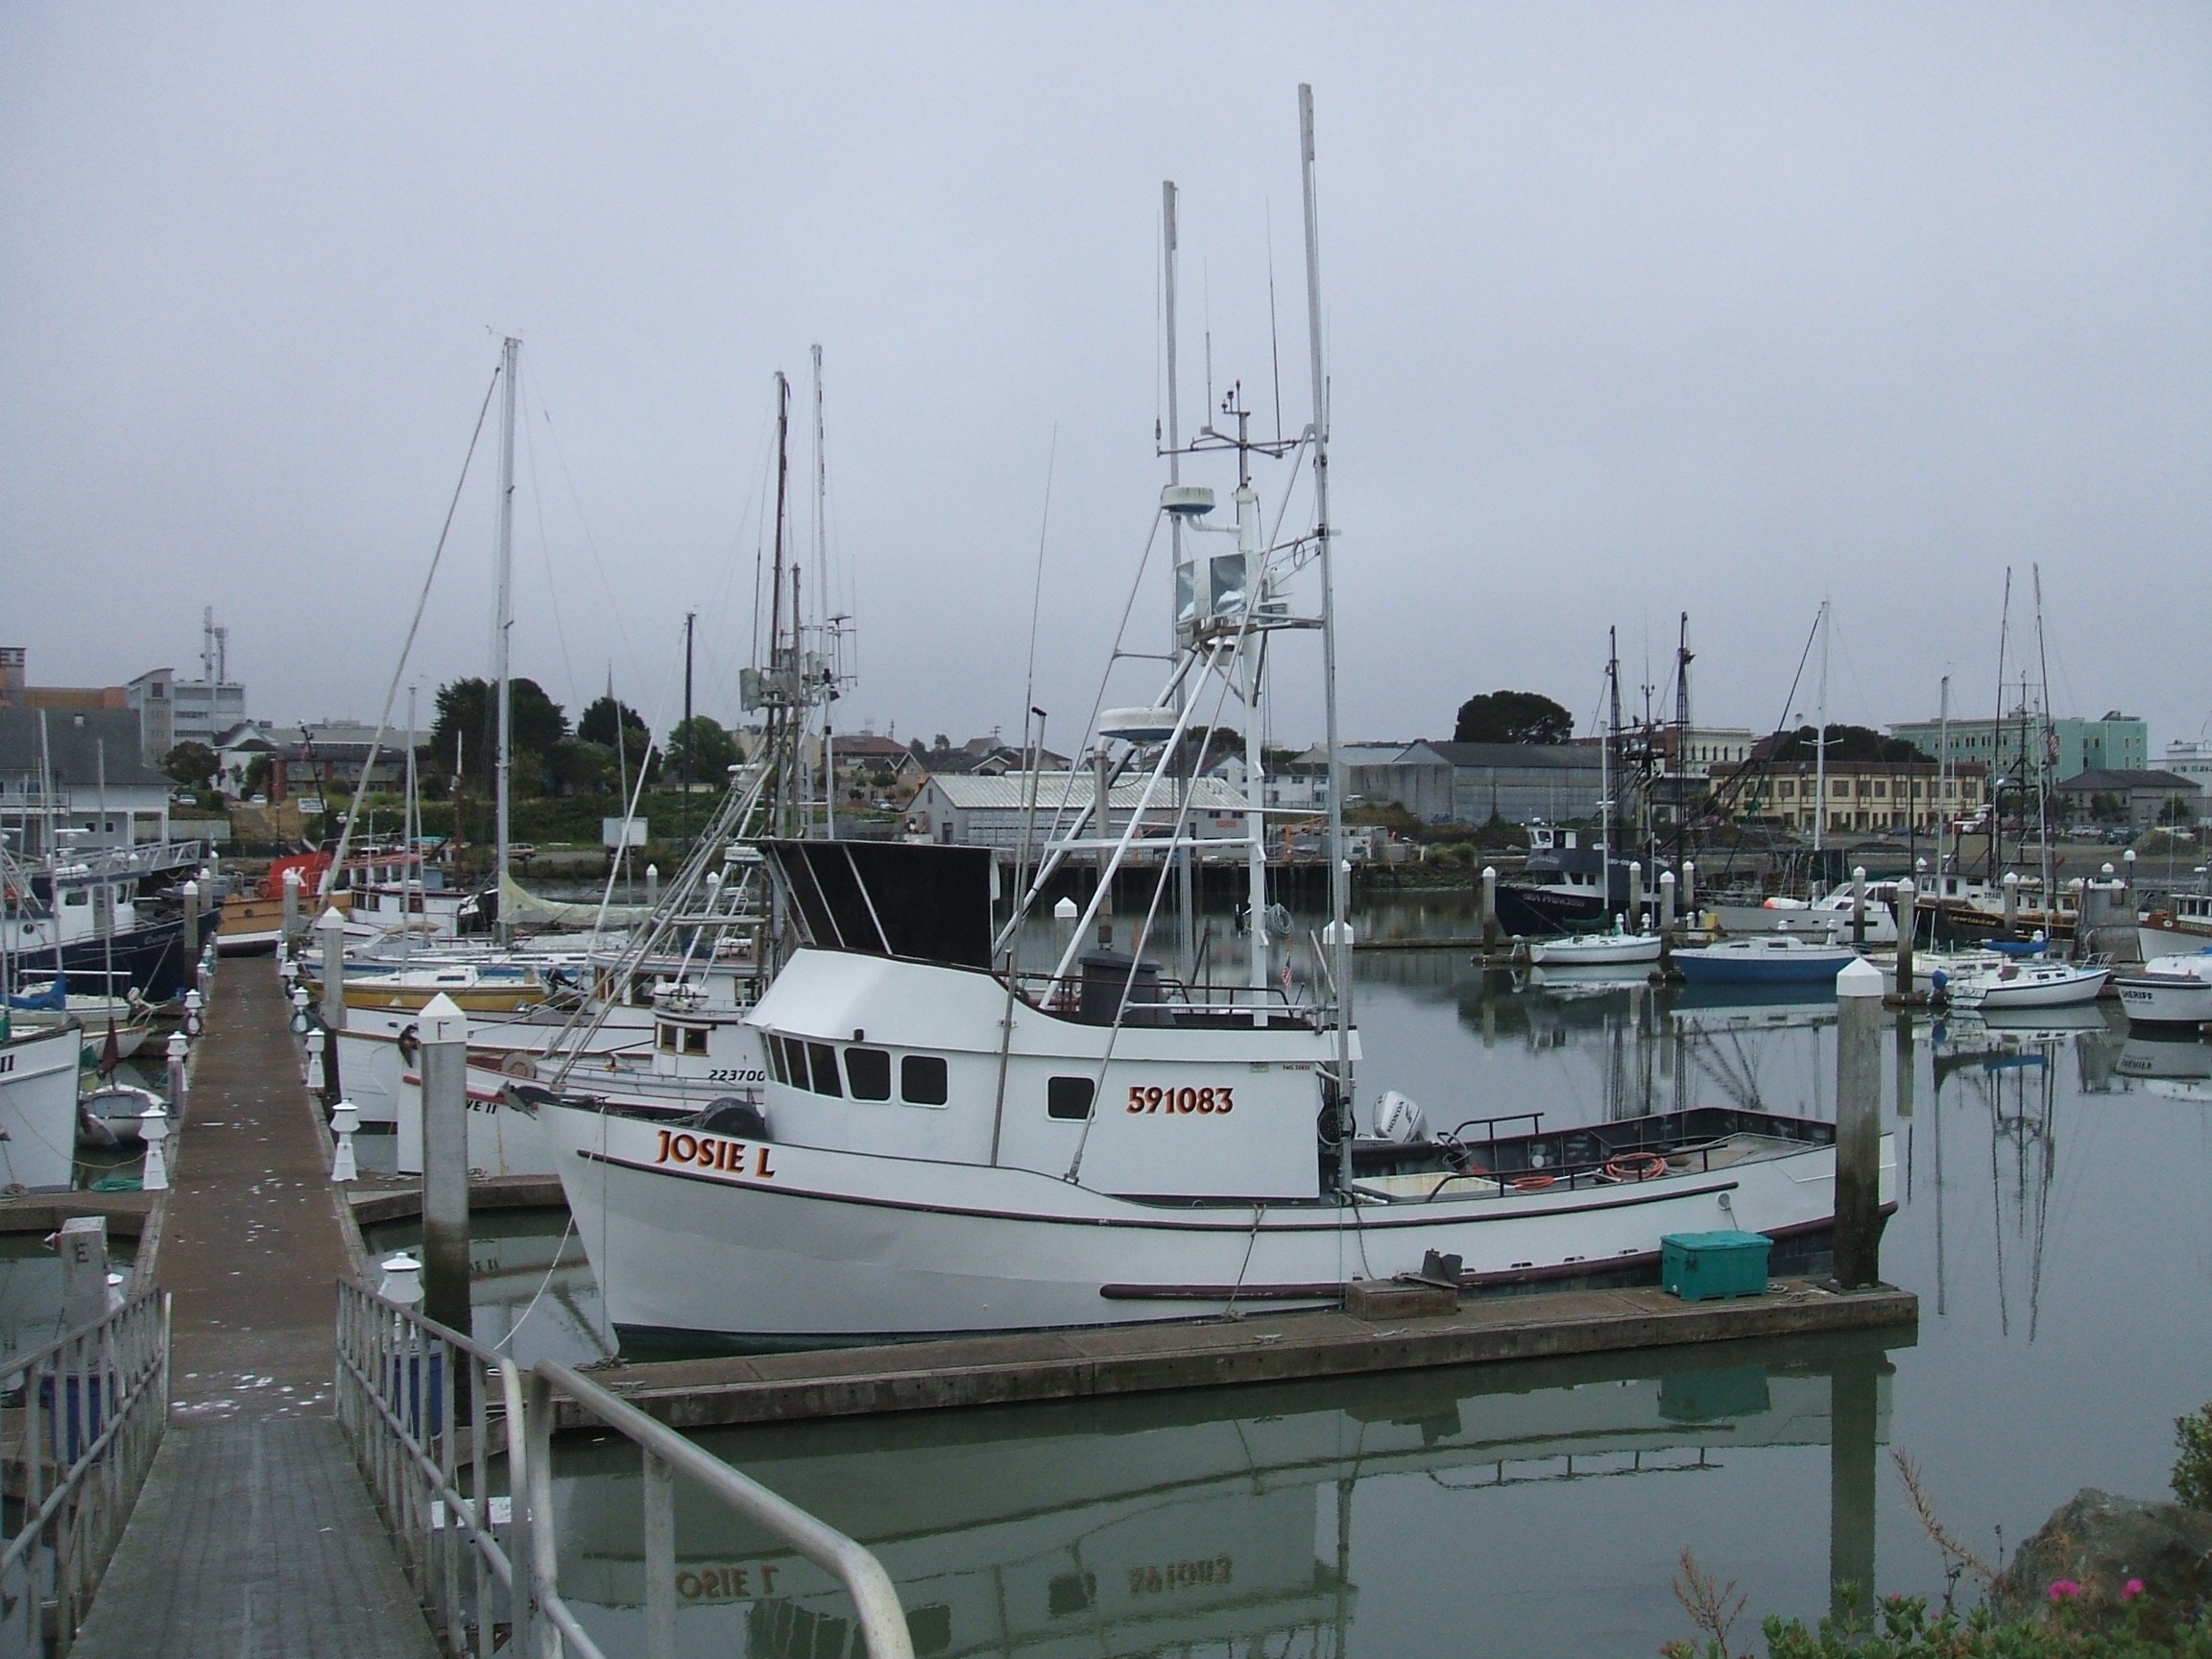
sea, coast, rope, dock, deck, boat, pier, ship, travel, transport, line, vessel, vehicle, equipment, fishing, mast, rigging, yacht, bay, harbor, industrial, industry, marina, port, freight, sailboat, cruise, nautical, infrastructure, boats, hull, marine, bow, maritime, navy, watercraft, sailor, secure, frigate, voyage, anchored, fishing vessel, moored